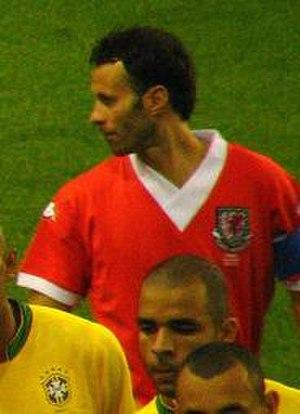
Ryan Giggs, né Ryan Joseph Wilson le 29 novembre 1973 à Cardiff, est un footballeur international gallois qui a évolué pendant toute sa carrière sportive au poste de milieu de terrain à Manchester United.